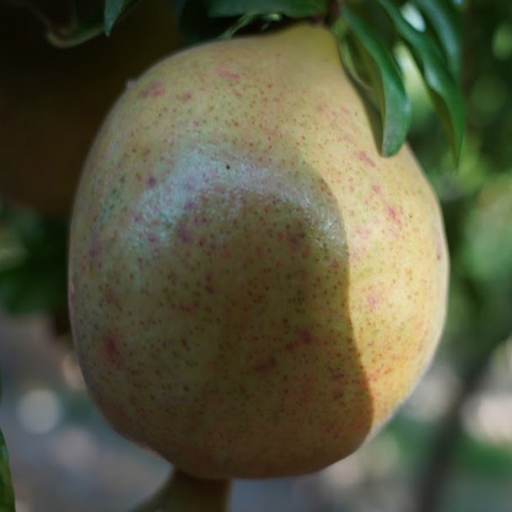
Label: Healthy